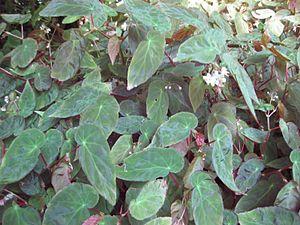
Begonia sychnantha est une espèce de plantes de la famille des Begoniaceae. Ce bégonia est originaire de Sumatra. L'espèce a été décrite en 1984 par Lyman Bradford Smith et Dieter Carl Wasshausen.